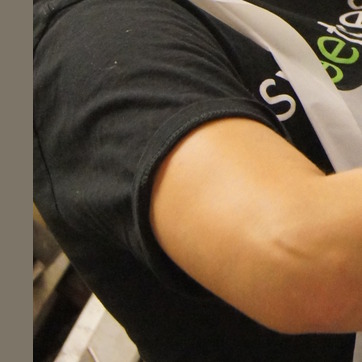
Material: skin